Answer in natural language. Considering the relative positions, is Doorframe (highlighted by a green box) above or below brown wooden chair (highlighted by a red box)? Choose between the following options: below or above
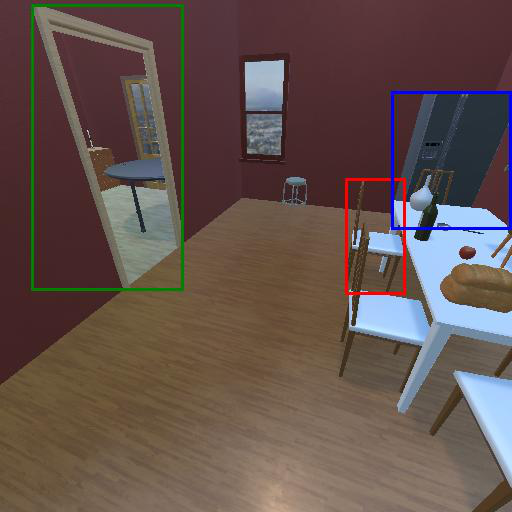
<answer>above</answer>